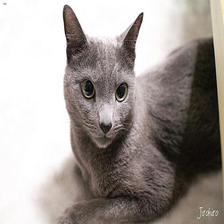
Species: cat
Breed: Russian Blue